Greco-Italian War

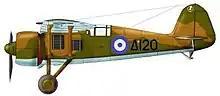

A greater threat to the Greek positions was posed by the advance of the 3rd Alpine Division "Julia", under Mario Girotti, over the Pindus Mountains towards Metsovo, which threatened to separate the Greek forces in Epirus from those in Macedonia. The opposing Greek force, the Pindus Detachment, numbered 2,000 men, was formed of reservists of the 51st Regiment, mobilized on 29 August, while one of its three battalions (III/51) was formed as late as 15 October and was still on its way to the front. Colonel Davakis and his men had to cover a front some 37 km in width, and moreover over extremely broken terrain. The Italian attack began under torrential rainfall and made rapid progress, forcing the Greeks to abandon their forward posts, especially in the Detachment's central sector. Davakis was forced to deploy the companies of the III/51 Battalion piecemeal as soon as they arrived, leaving himself with no reserves.